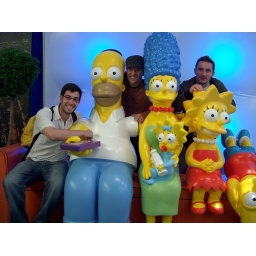
We were in the O2 in London. It was in a phone shop and there was a red bull fly race